Teeline shorthand

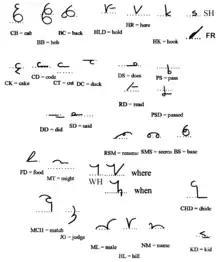
Examples of various words that can be made through combinations of letters.

Teeline eliminates unnecessary letters, so that the remaining letters can be written in one swift, sweeping movement. People who use it daily will run words together: proficient users develop their own forms for common phrases, such as "more and more people" and "in the end".